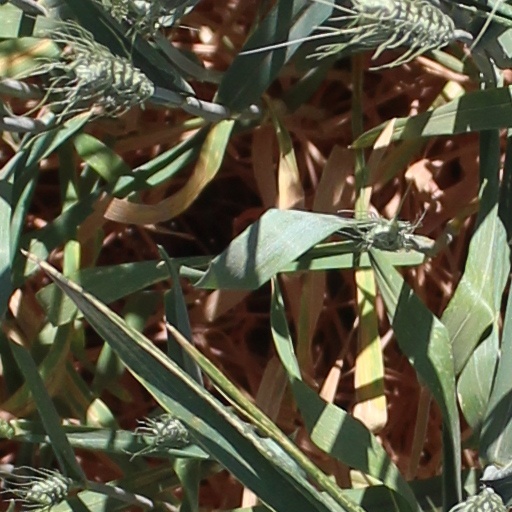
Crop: wheat